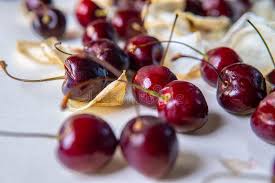
Waste category: biological